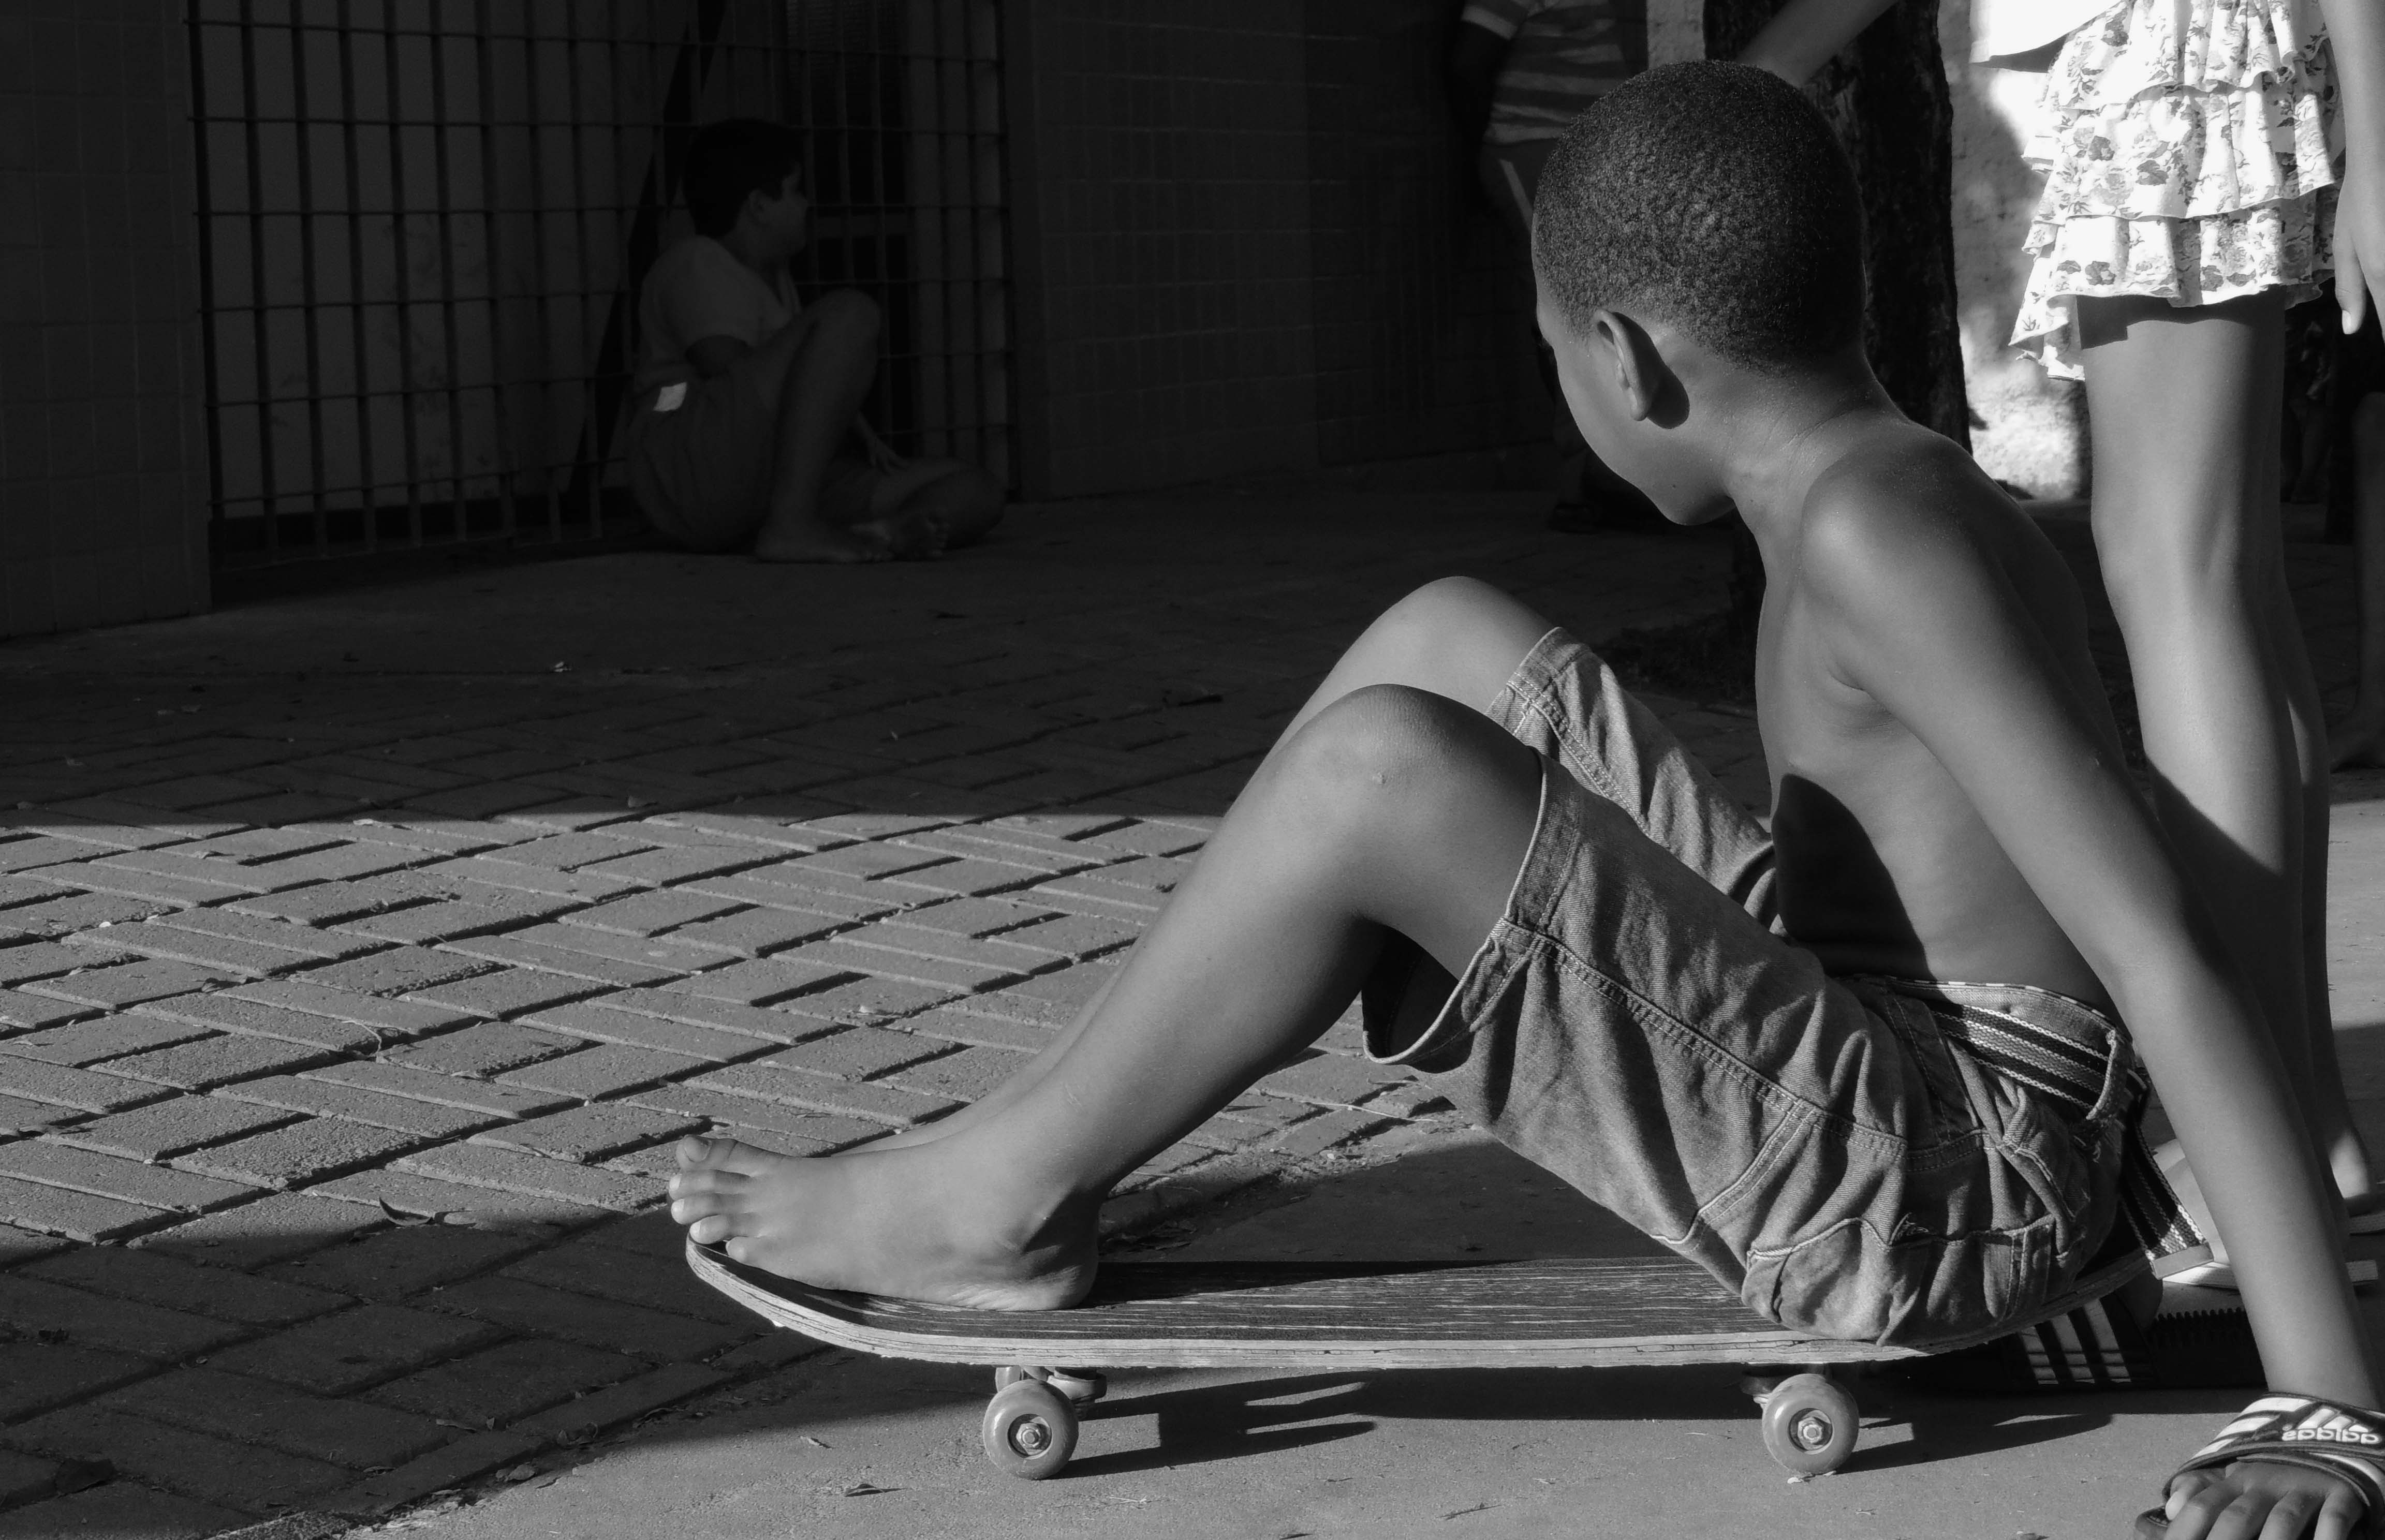
hand, person, black and white, girl, white, street, photography, skateboard, leg, model, sitting, fashion, black, monochrome, lady, human body, footwear, photograph, beauty, radical, photo shoot, sense, monochrome photography, human positions, art model